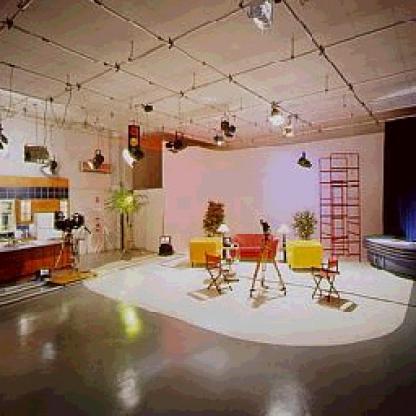
Scene: Indoor